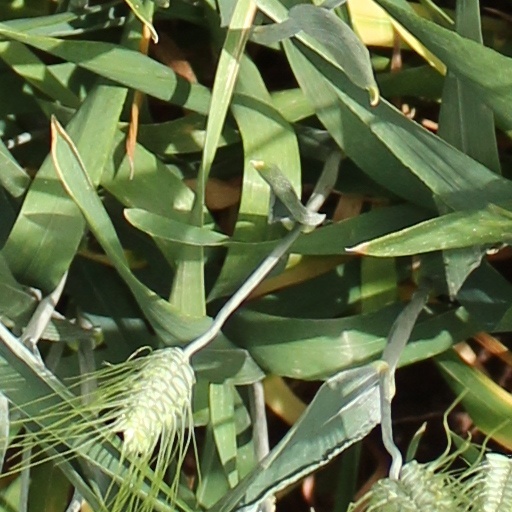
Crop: wheat